List of non-marine molluscs of Armenia

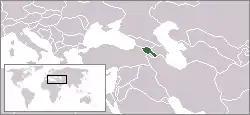
Location of Armenia

The non-marine molluscs of Armenia are a part of the molluscan fauna of Armenia (wildlife of Armenia). A number of species of non-marine molluscs are found in the wild in Armenia.